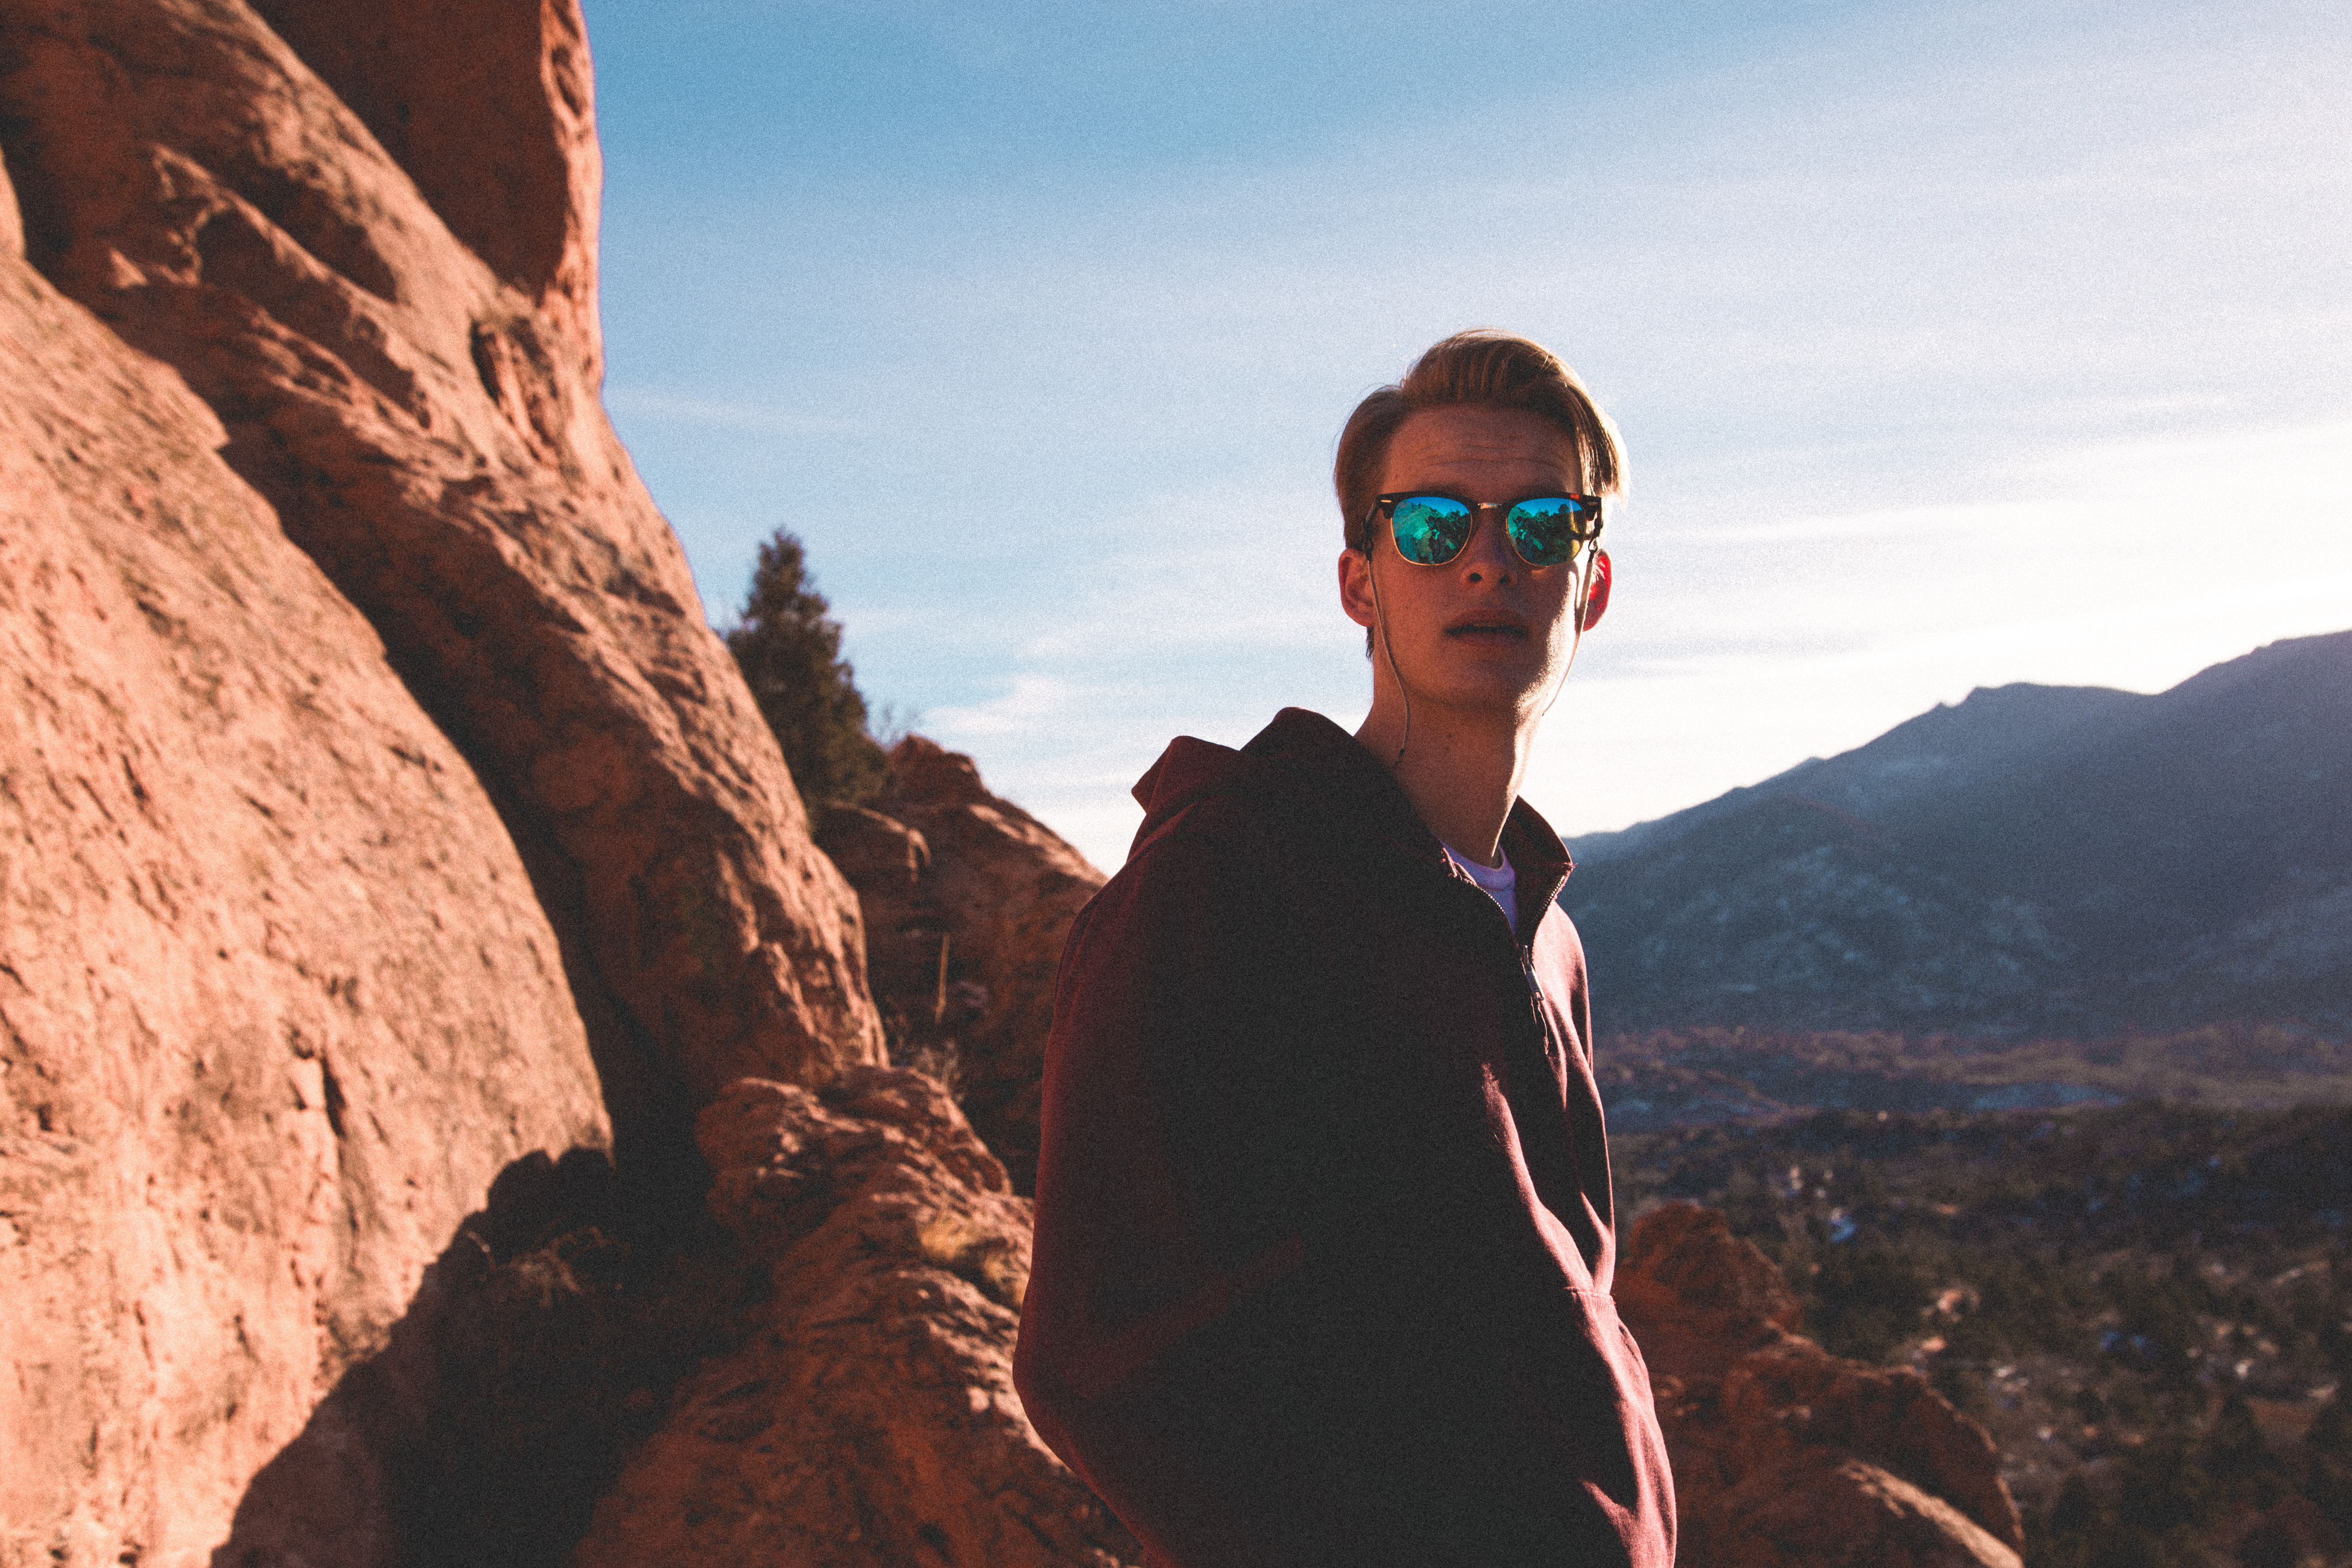
man, rock, walking, mountain, adventure, mountain range, male, guy, cliff, canyon, extreme sport, summit, caucasian, mountaineering, geology, wadi, landform, geographical feature, mountainous landforms